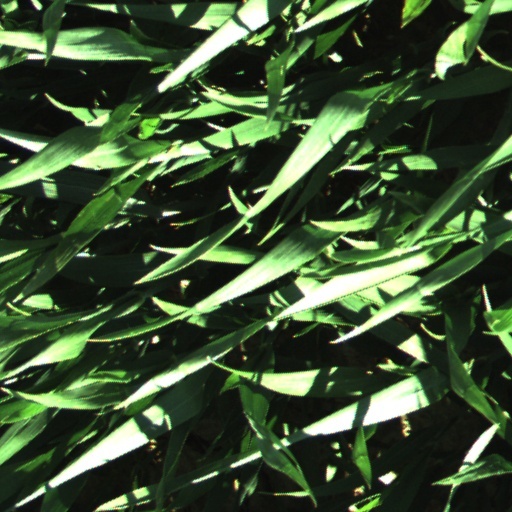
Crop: wheat